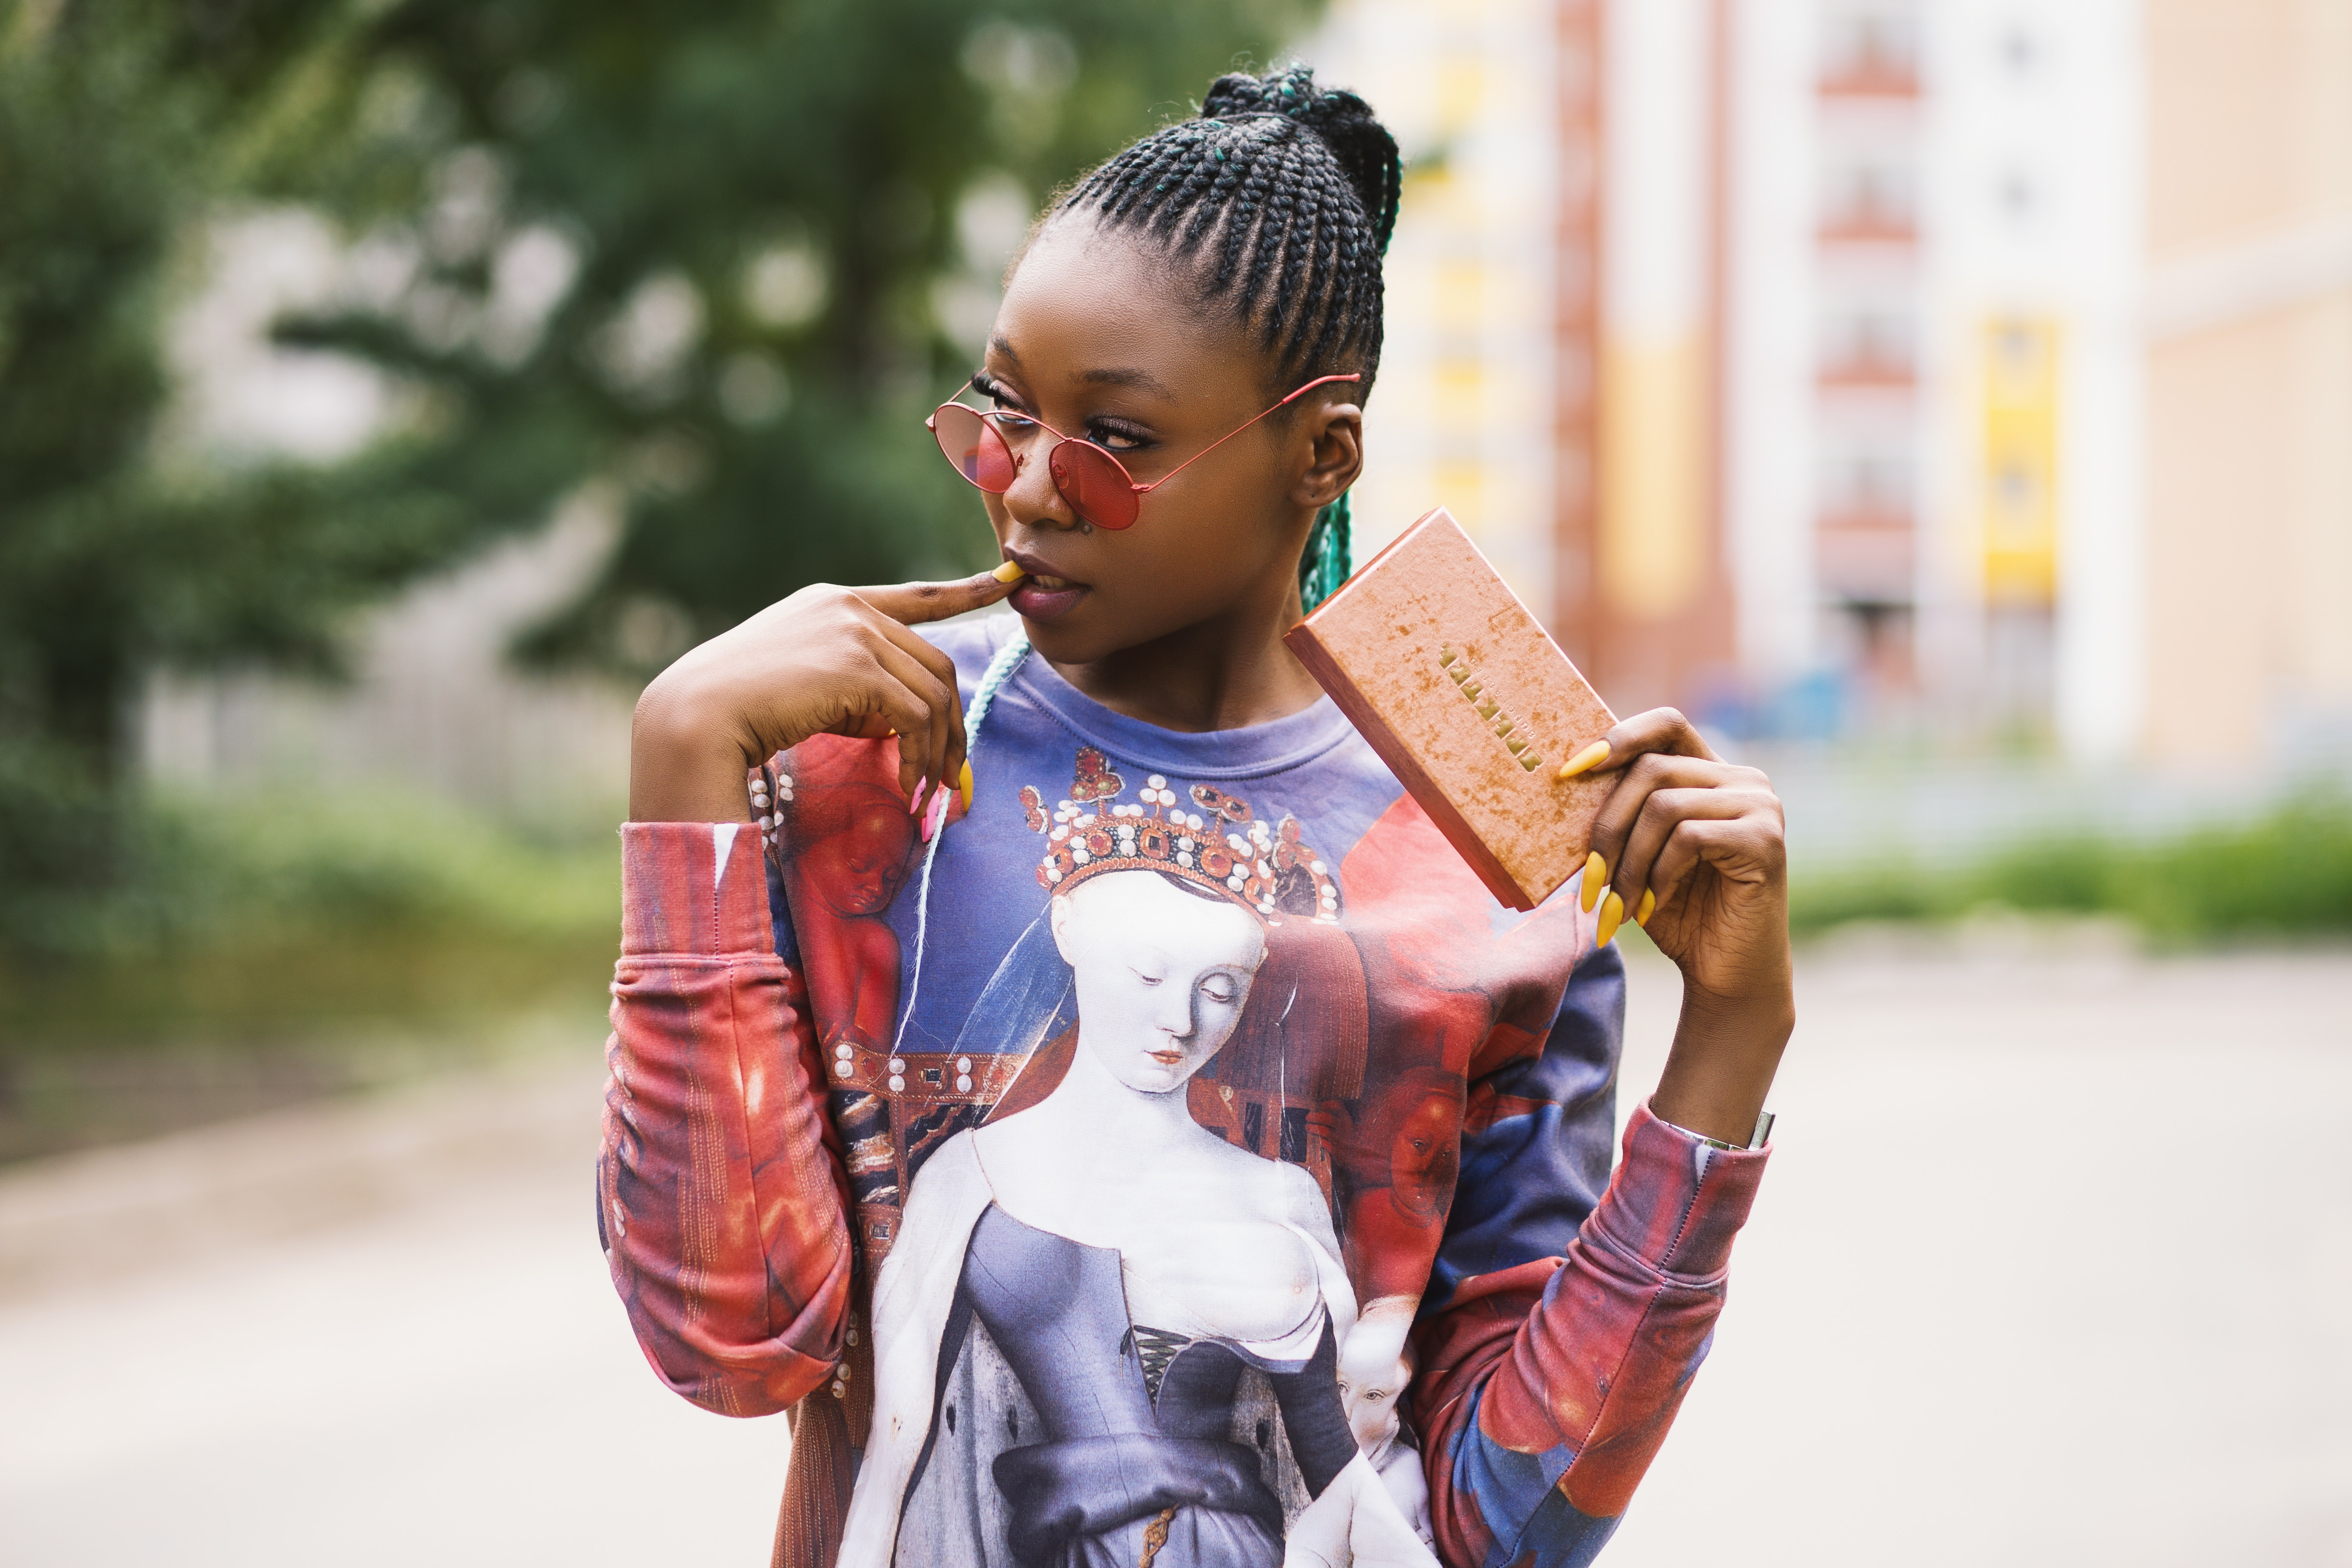
street fashion, fashion, beauty, shoulder, photography, ear, outerwear, textile, fashion accessory, neck, recreation, style, jacket